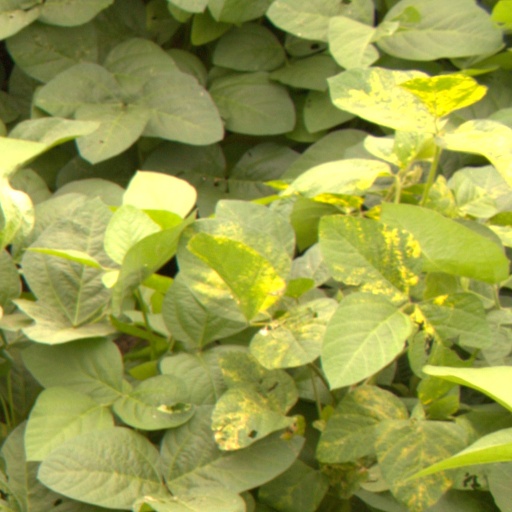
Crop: soybean